Foreign Office Architects

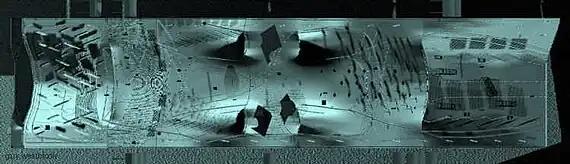
Yokohama Pier microstation model - isometric rendering by Guy Westbrook

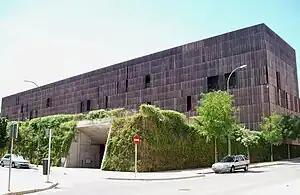
"Bamboo Building" (Madrid, 2007)

FOA won several prestigious competitions and commissions, including the BBC Music Box for the firm’s White City complex in 2003. The practice played a central creative role in the Masterplanning team for the London 2012 Olympics Park, site-wide infrastructure and accompanying long-term regeneration of the Lower Lea Valley (2002–2007) and was selected as part of the United Architects team to submit a design for the World Trade Center in New York in 2002, in the aftermath of 9/11.